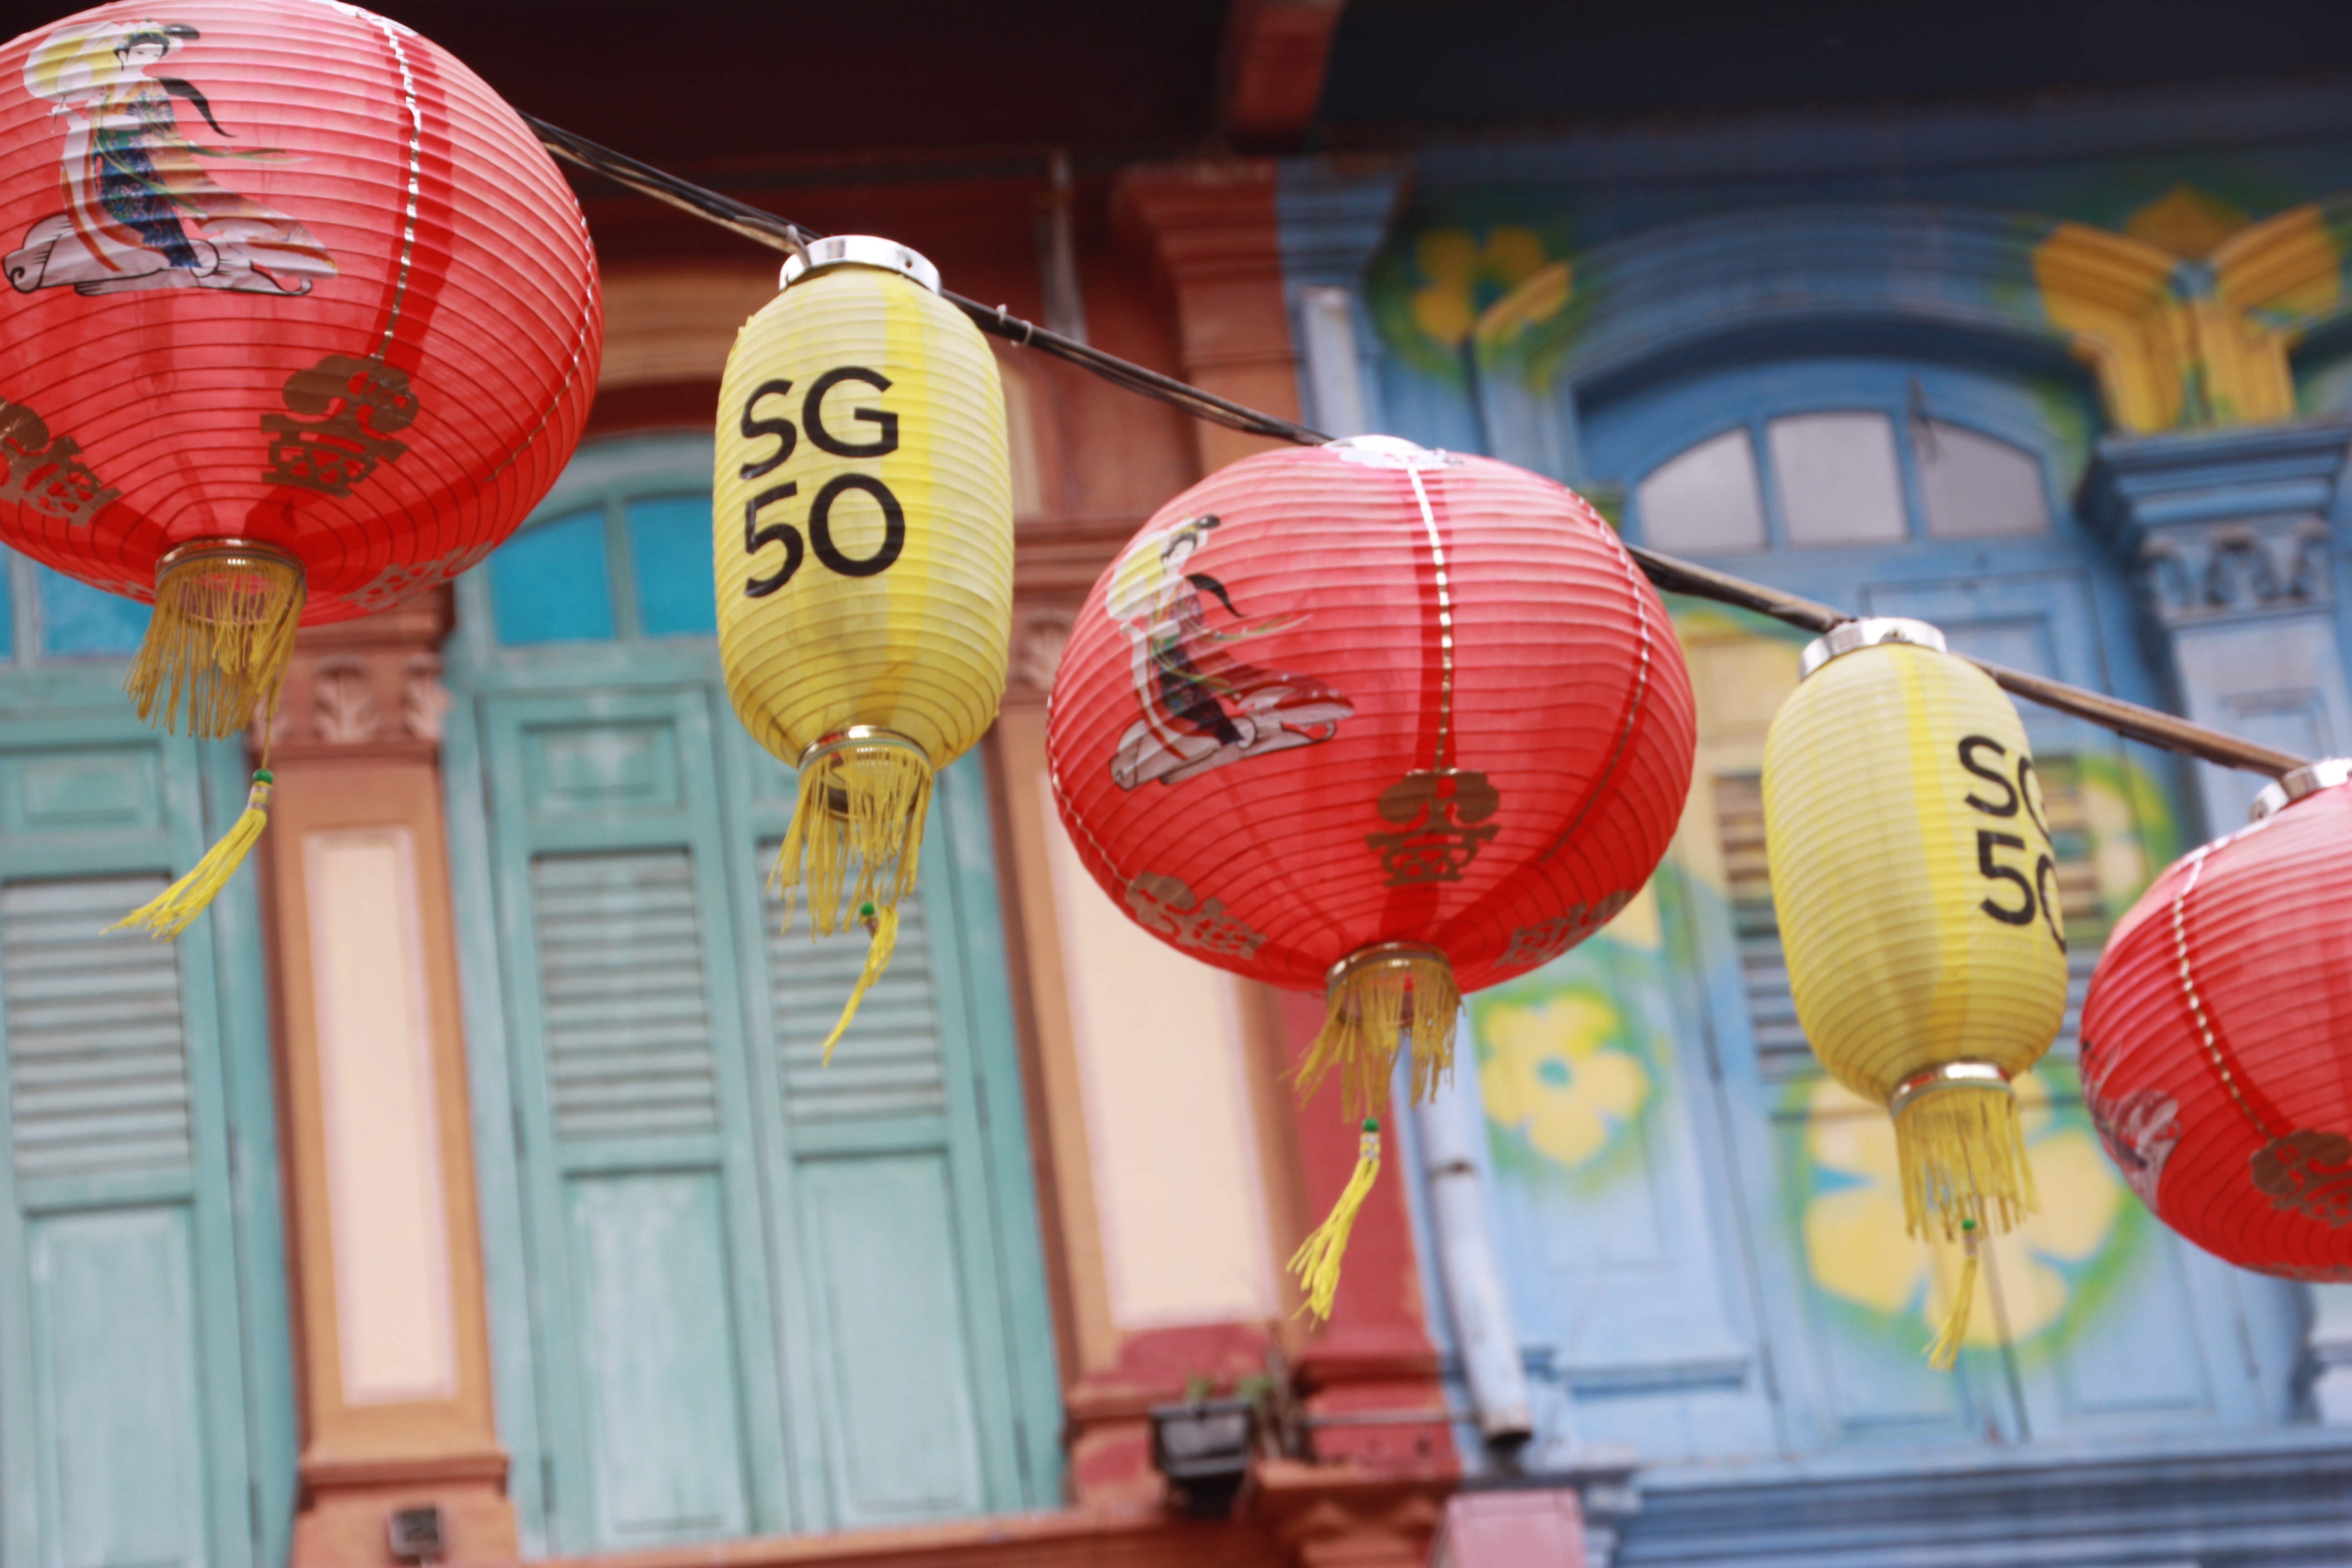
balloon, hot air balloon, red, vehicle, color, toy, party